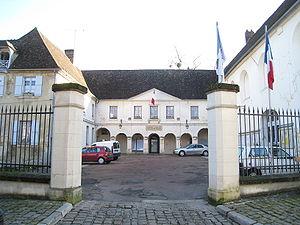
Chaumont-en-Vexin est une commune française située dans le département de l'Oise en région Hauts-de-France.